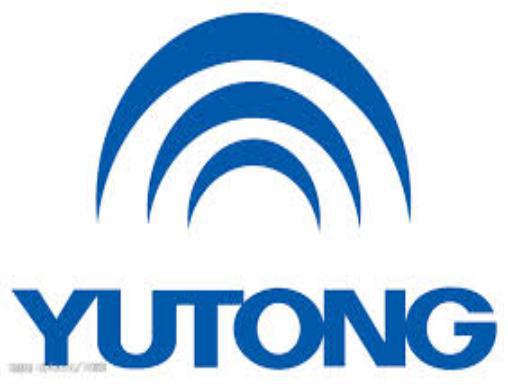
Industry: Transportation